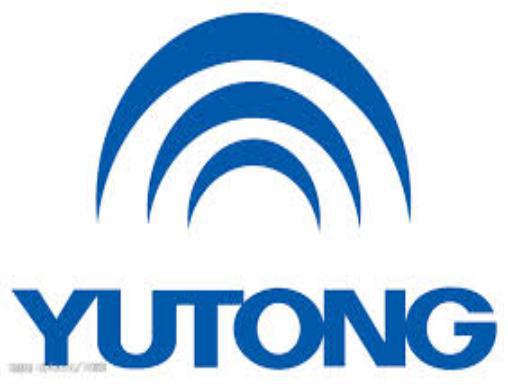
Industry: Transportation